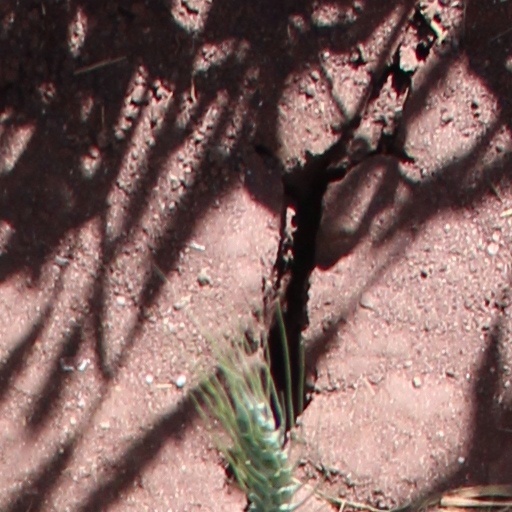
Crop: wheat